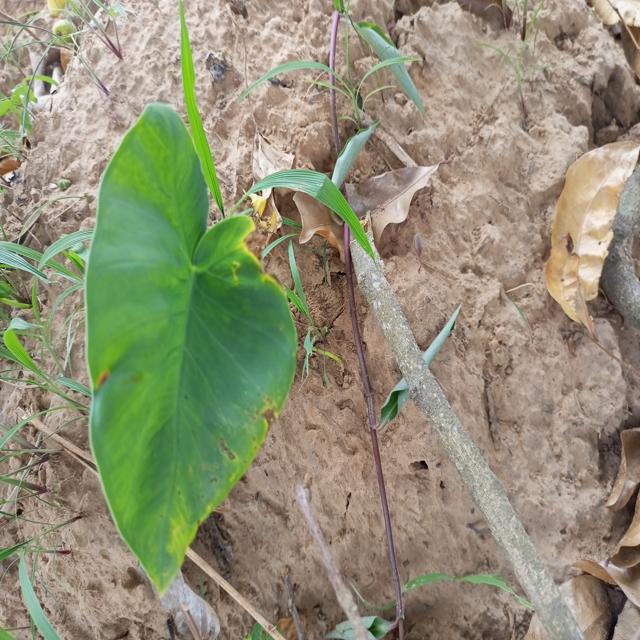
Label: Early_Blight